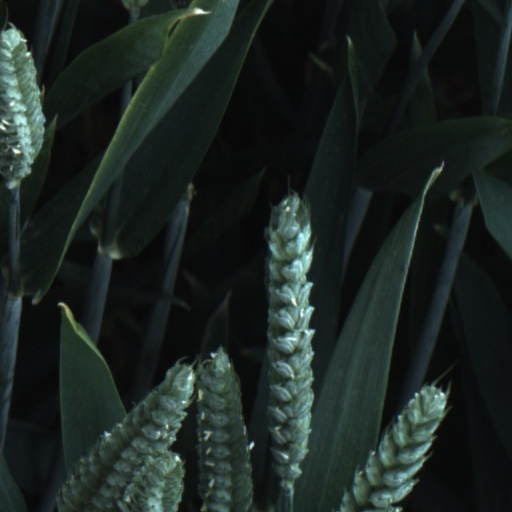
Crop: wheat